Wentworth–Coolidge Mansion

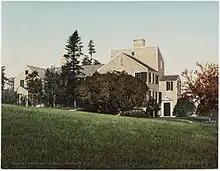
The mansion c. 1901, showing service wing at left and family wing at right. The gable is over the original flat roof deck, and the shed roof behind it shelters the original access stairs.

The wing nearest the water appears to be assembled from yet another recycled frame. It consists of a tall vestibule, a grand saloon, and a long room with two small ancillary rooms, plus attics.